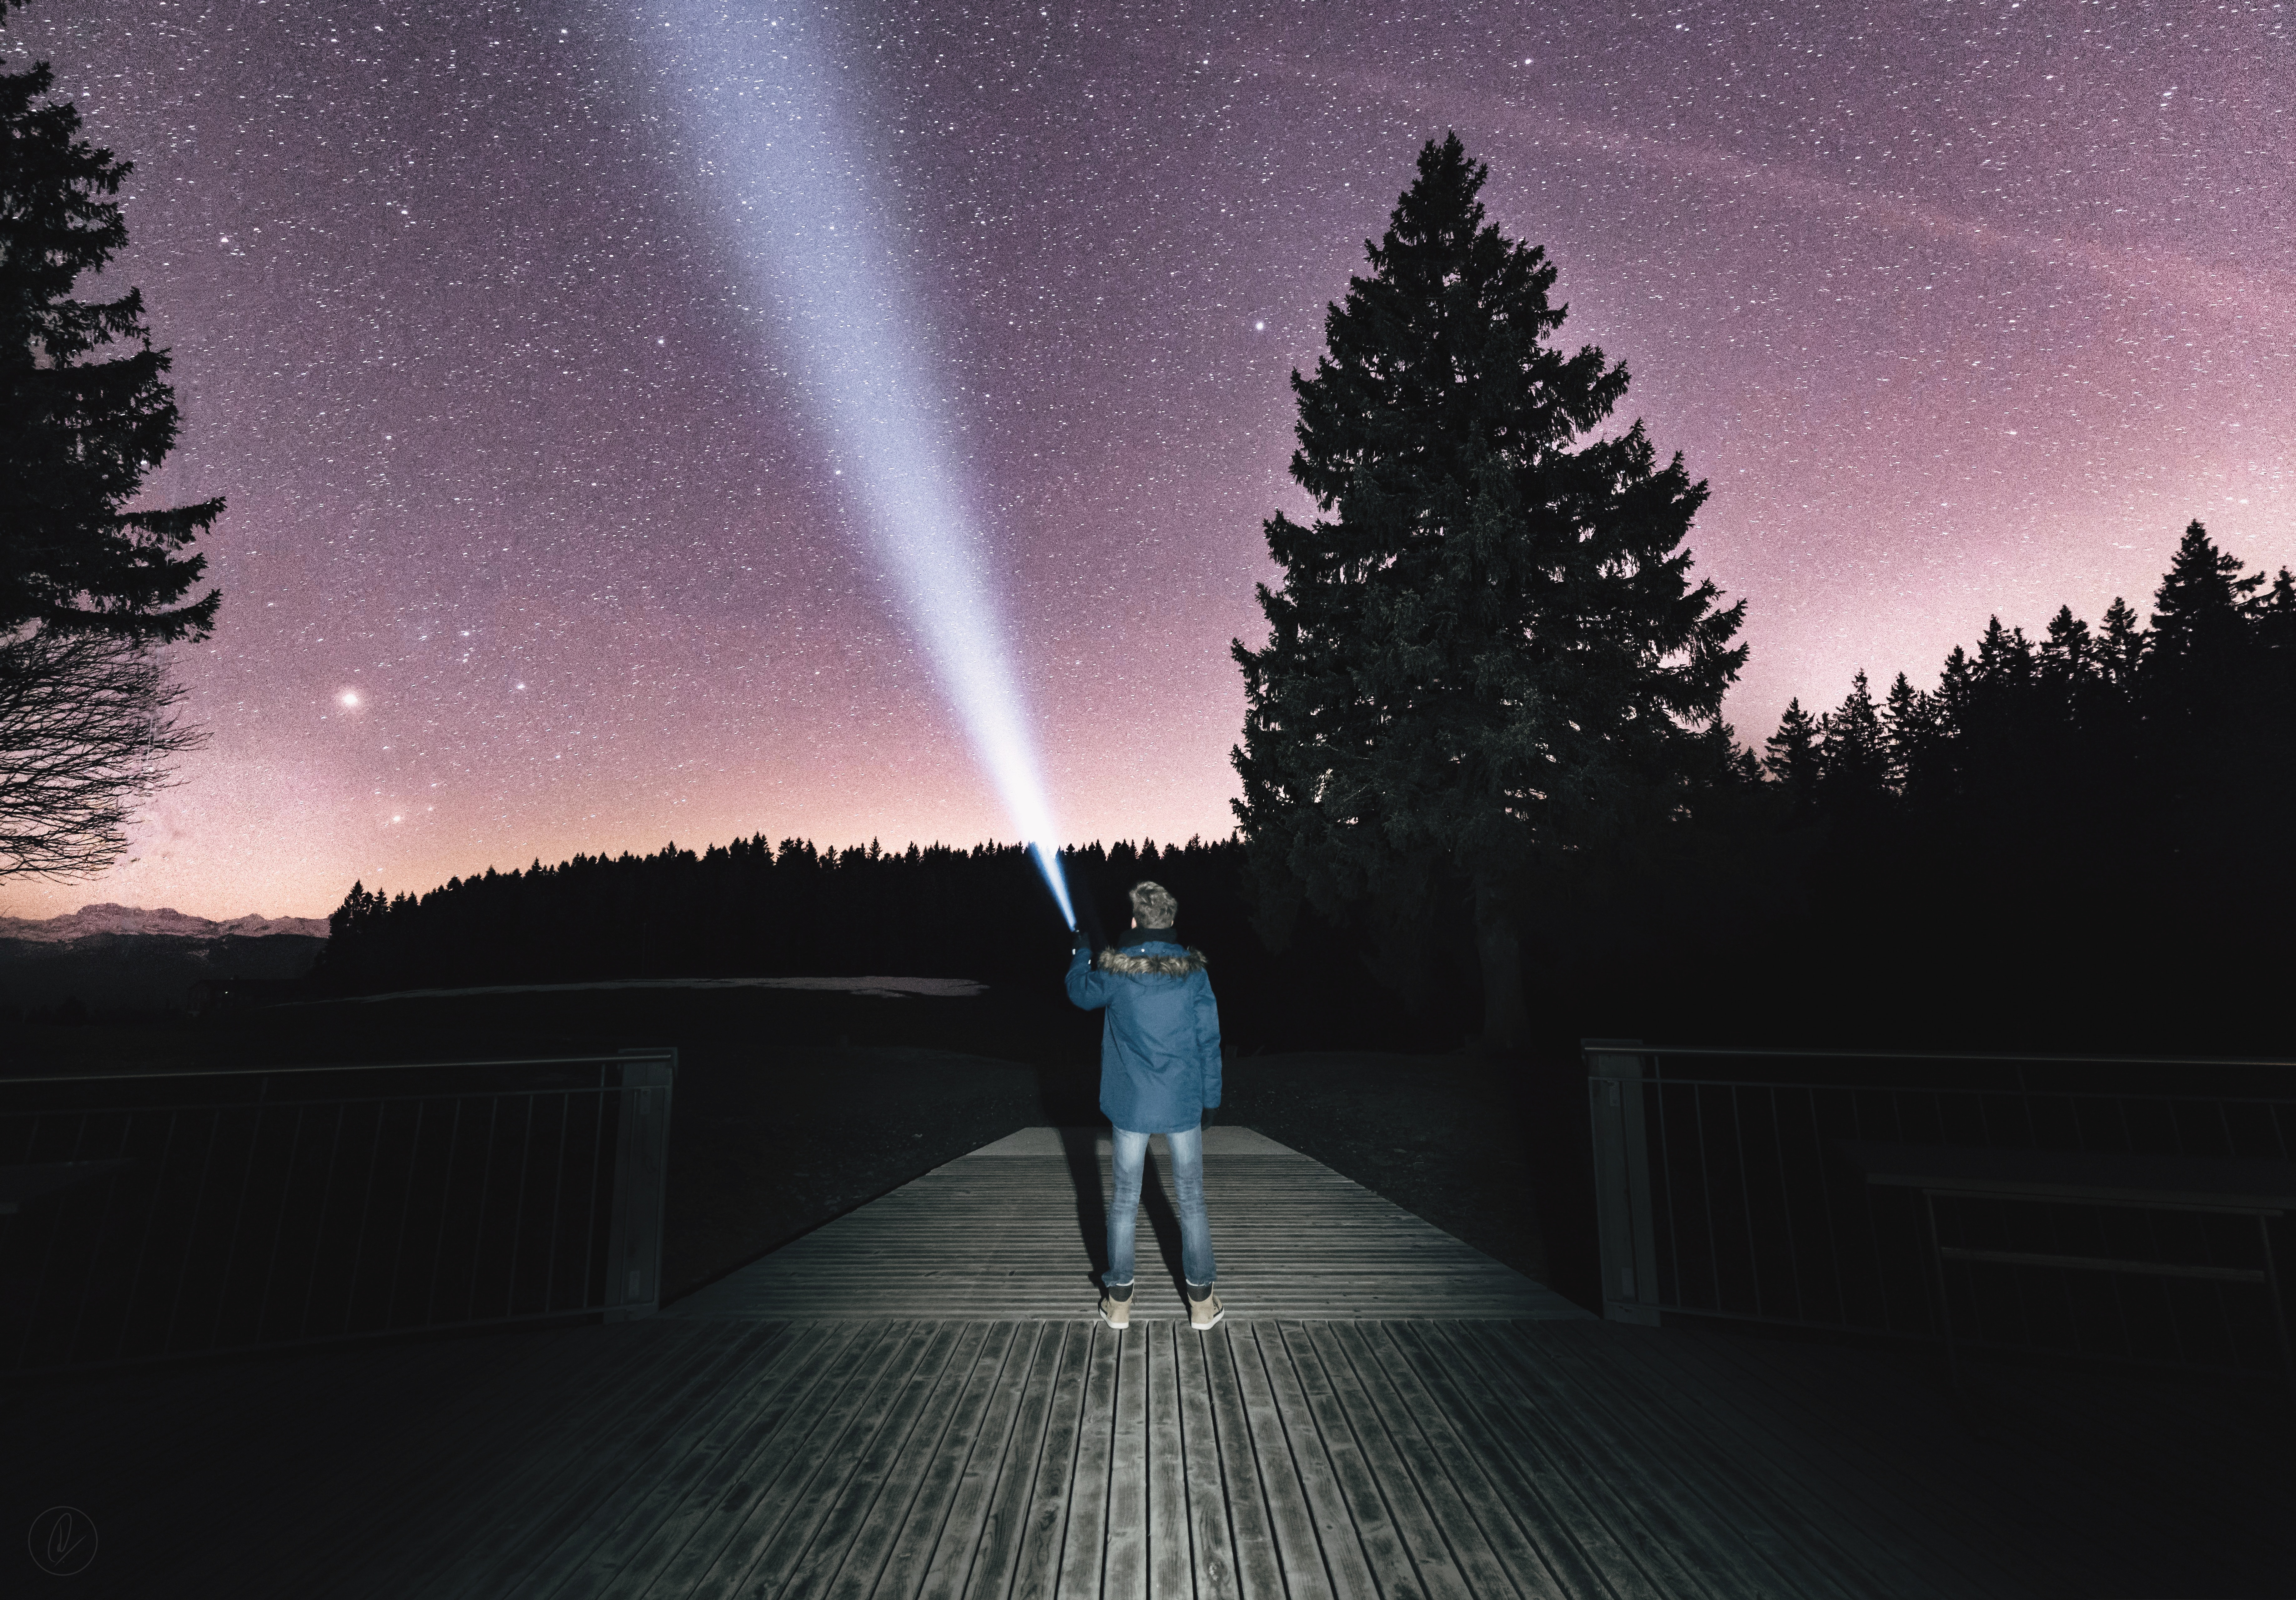
light, night, sunlight, atmosphere, reflection, weather, darkness, night sky, aurora, searching, seeking